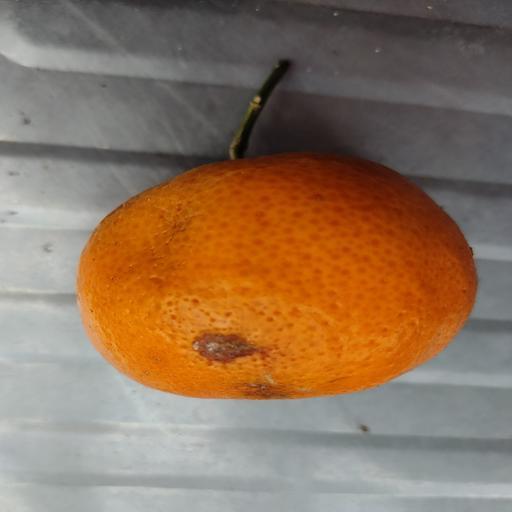
Crop type: Orange